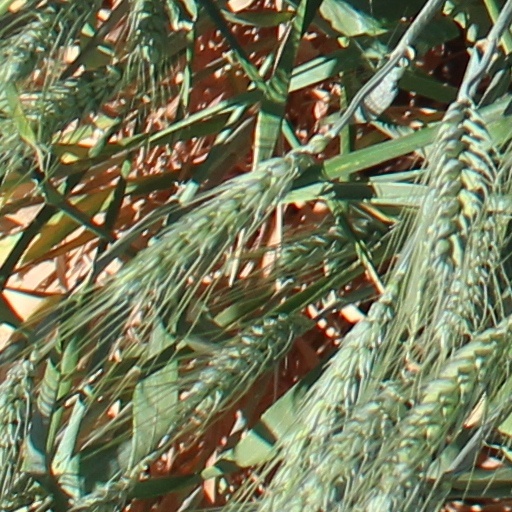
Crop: wheat